Coldblood

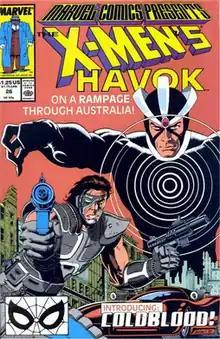
Coldblood (left) and Havok (right), art by Paul Gulacy.

Coldblood-7 (Eric Savin) is a fictional character appearing in American comic books published by Marvel Comics. The character first appeared in "Marvel Comics Presents" #26 (Aug. 1989).